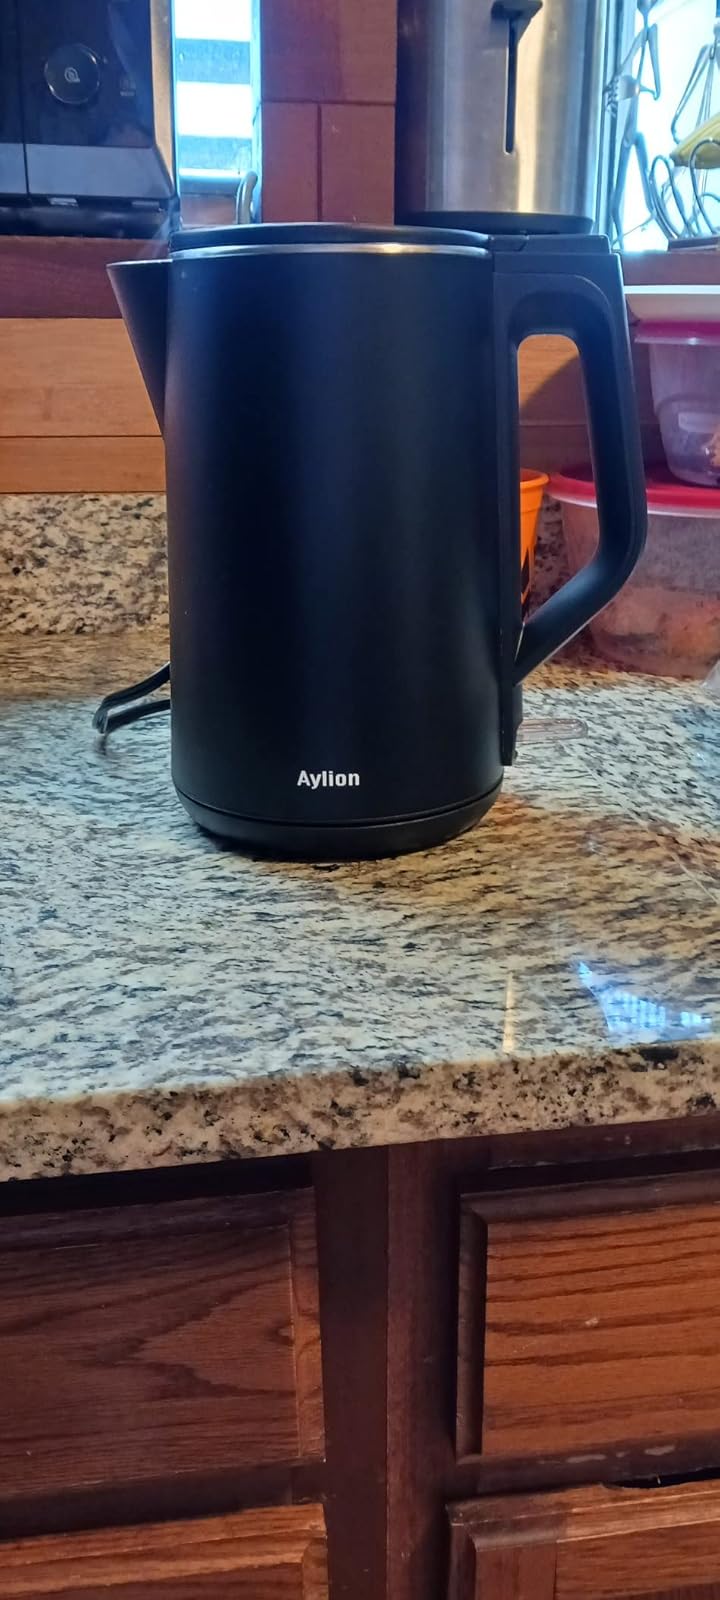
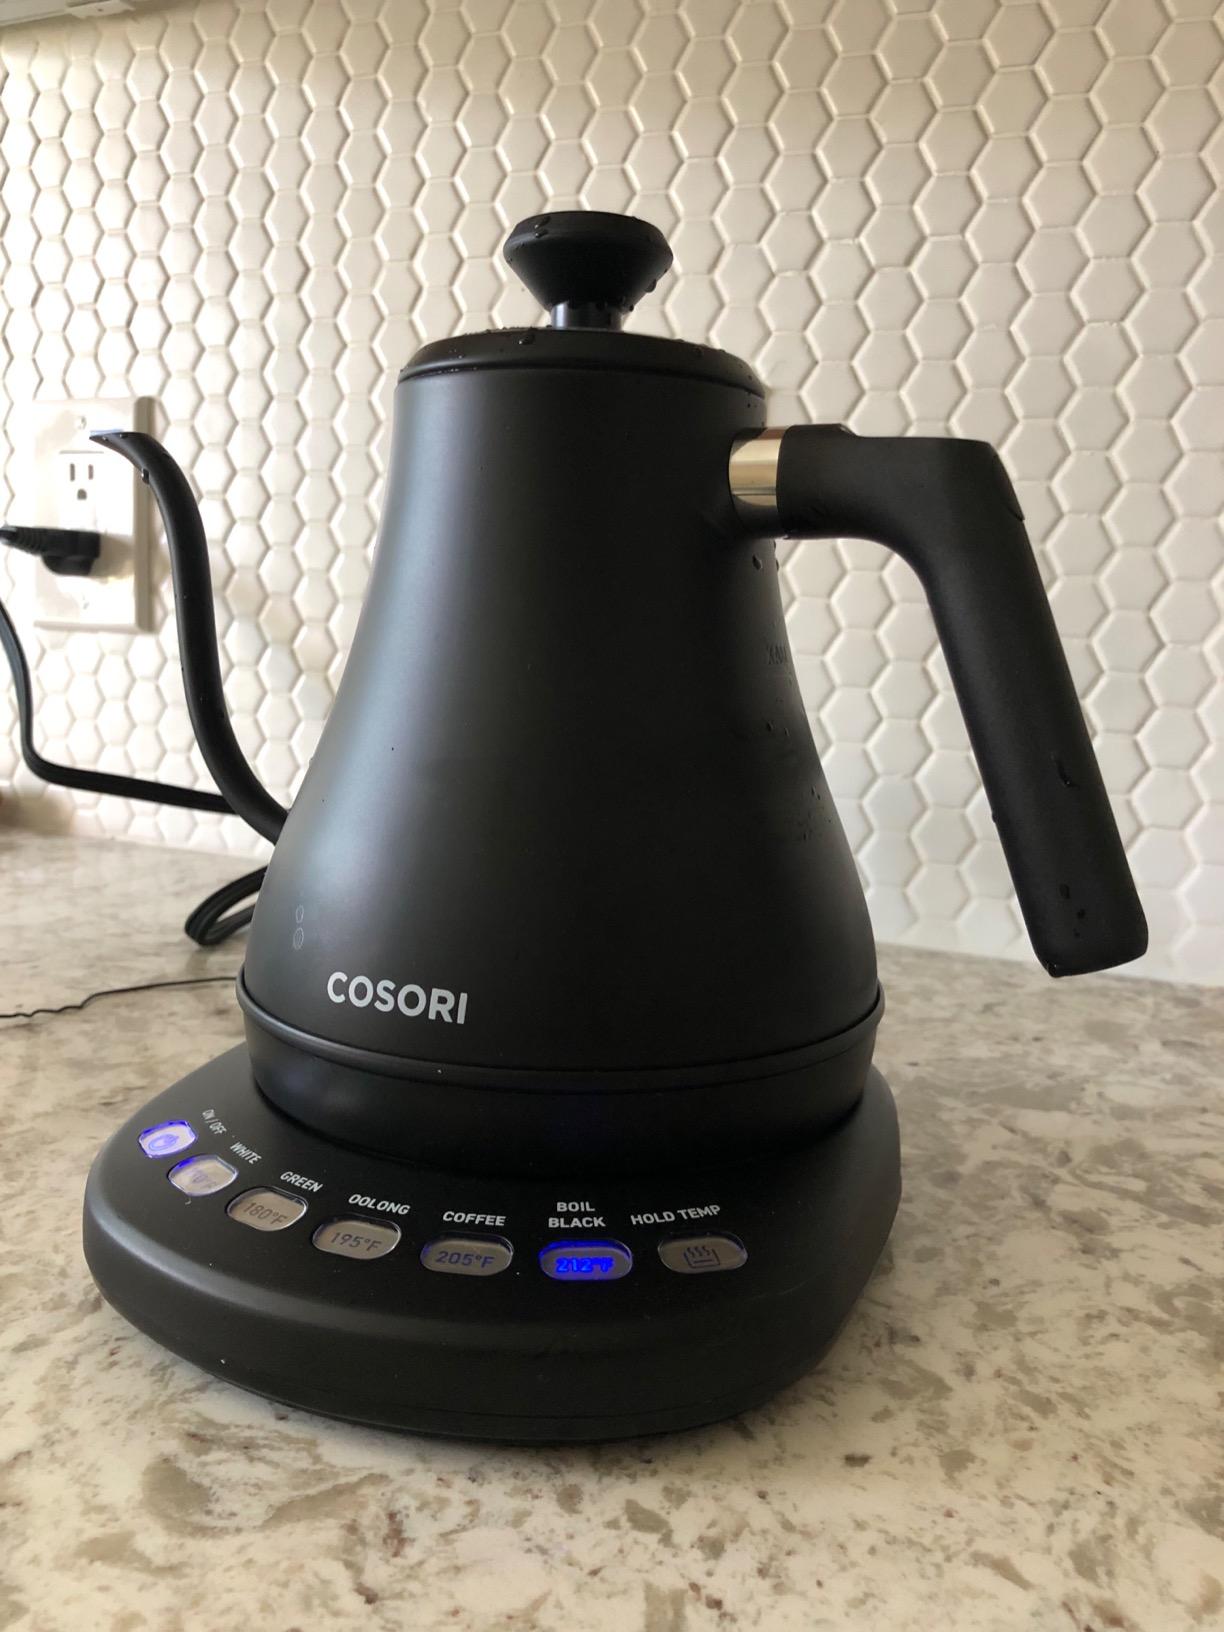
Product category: items_kettle
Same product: no